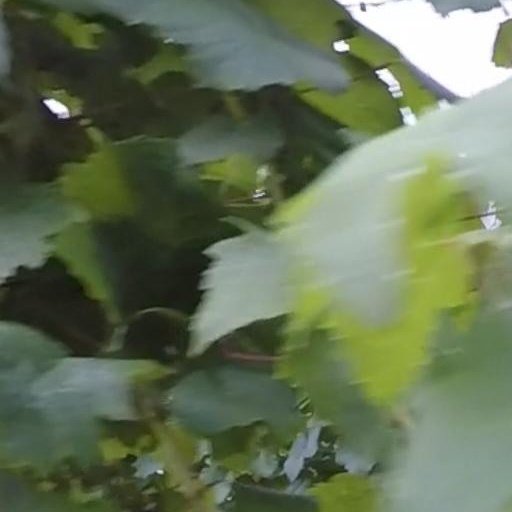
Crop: grape